Boris Johnson

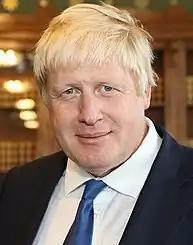
Official portrait of Johnson as Foreign Secretary

Johnson championed London's financial sector and denounced what he saw as "banker bashing" following the 2008 financial crisis, condemning the anti-capitalist Occupy London movement that appeared in 2011. He collected donations from the city's wealthy for a charitable enterprise, the Mayor's Fund, which he had established to aid disadvantaged youths. It initially announced the fund would raise £100 million, but by 2010 it had only earnt £1.5 million. He also maintained extensive personal contacts throughout the British media, which resulted in widespread favourable press coverage of his administration. In turn he remained largely supportive of his friends in the media, including Rupert Murdoch, during the News International phone hacking scandal.